Norwegian Union of Building Industry Workers

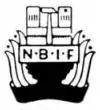
Logo of the union

The Norwegian Union of Building Industry Workers (NBIAF) was a trade union in Norway, organized under the national Norwegian Confederation of Trade Unions.